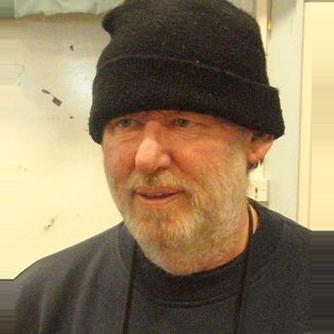
Age: 62